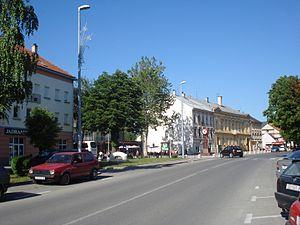
Otočac est une ville et une municipalité située en Lika, dans le comitat de Lika-Senj, en Croatie. Au recensement de 2001, la municipalité comptait 10 411 habitants, dont 91,29 % de Croates et la ville seule comptait 4 354 habitants. Sa localité de Kuterevo abrite le "Refugium Kuterevo" qui recueille depuis plusieurs années des ours bruns non sevrés et donc incapables de vivre en liberté.